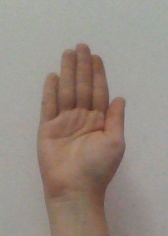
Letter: seen